Sport in Tasmania

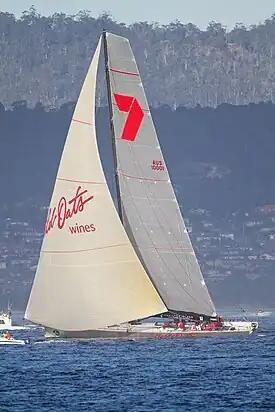
Wild Oats XI finishing the 2011 Sydney to Hobart

Motorsport in Tasmania encompasses various forms of racing, with significant events and venues attracting participants and spectators. The key tracks are Symmons Plains Raceway near Launceston, hosting rounds of the Supercars Championship, and Baskerville Raceway near Hobart, known for its challenging layout and historic significance.